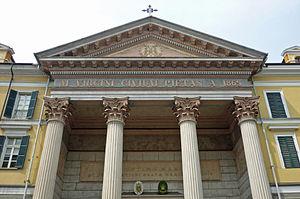
La région ecclésiastique du Piémont est l'une des seize régions ecclésiastiques que compte l'Église catholique romaine en Italie.